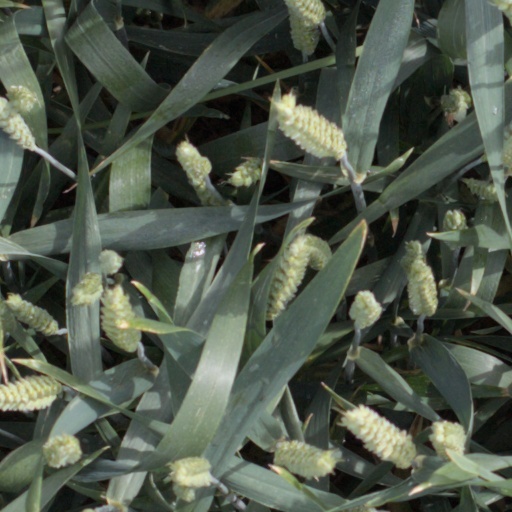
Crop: wheat